West Coast Wilderness Railway

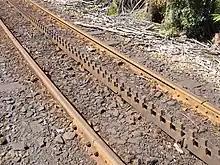
Abt rack railway showing the dual racks ensuring one is always positively engaged

Federal Hotels produced unattributed materials about the railway and its history for travellers on the line.